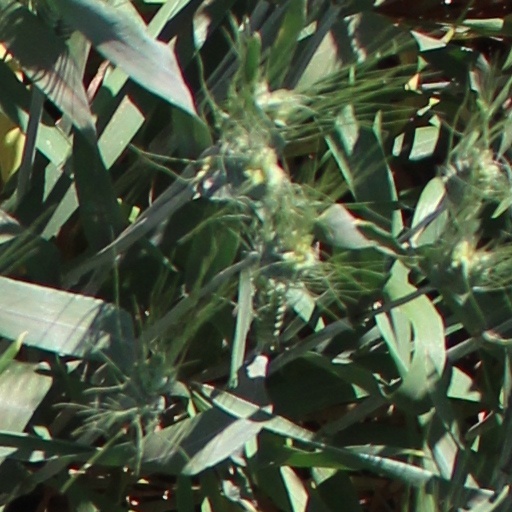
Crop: wheat